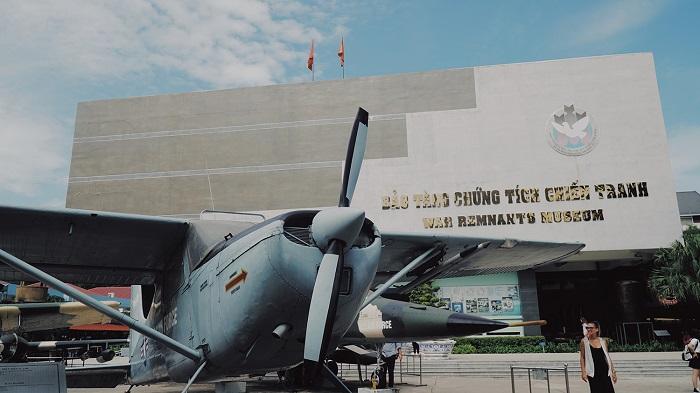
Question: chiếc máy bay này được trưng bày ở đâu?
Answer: ở bảo tàng chứng tích chiến tranh